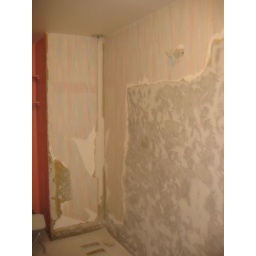
Cleaning the #!*/@ wall in the bathroom (=2 days)